The Blockheads (video game)

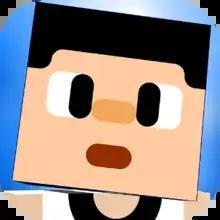

The Blockheads is a survival sandbox indie mobile game created by David Frampton, an indie developer and owner of Majic Jungle Software, a studio based in New Zealand.